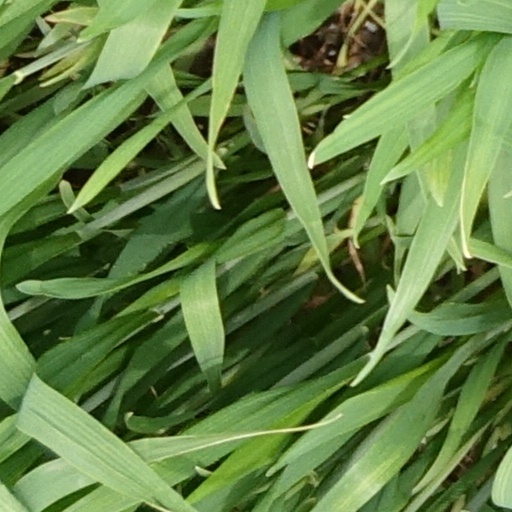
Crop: wheat